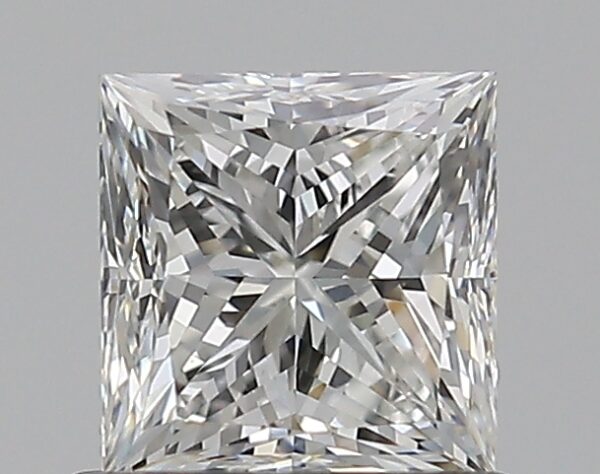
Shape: princess
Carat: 0.75
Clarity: VS1
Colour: G
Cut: VG
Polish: EX
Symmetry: VG
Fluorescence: N
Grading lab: GIA
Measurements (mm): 4.95 x 4.79 x 3.62